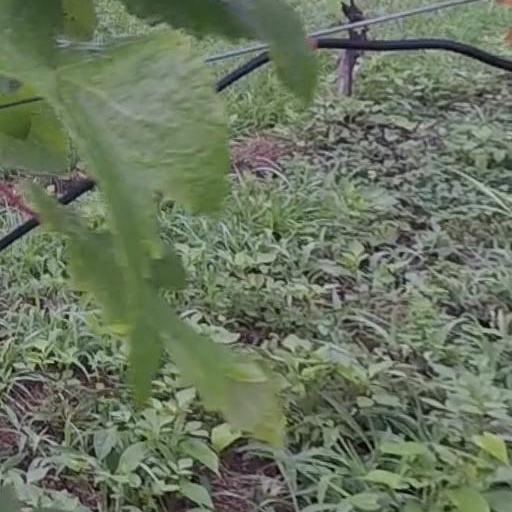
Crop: grape